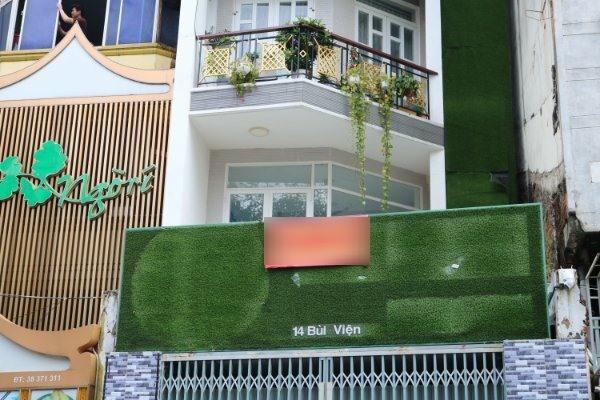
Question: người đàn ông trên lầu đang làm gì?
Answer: đang giữ một cánh cửa sổ